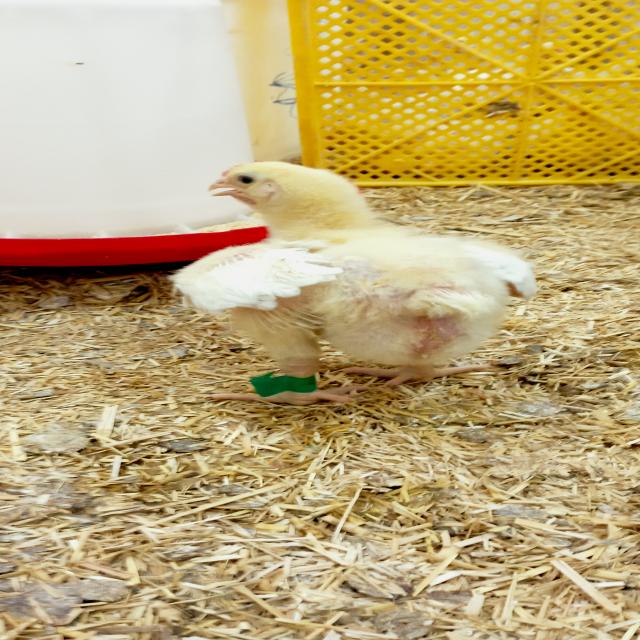
Weight: 633 g